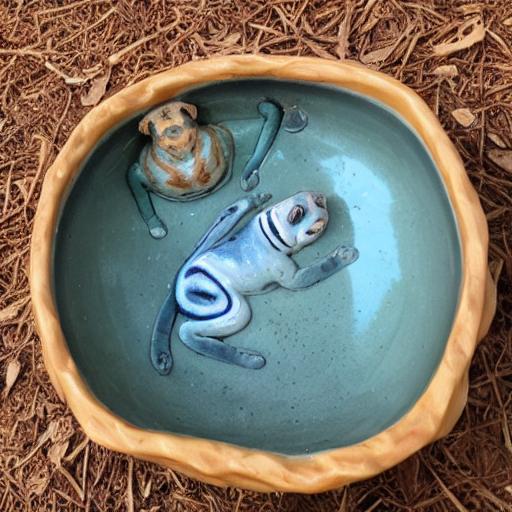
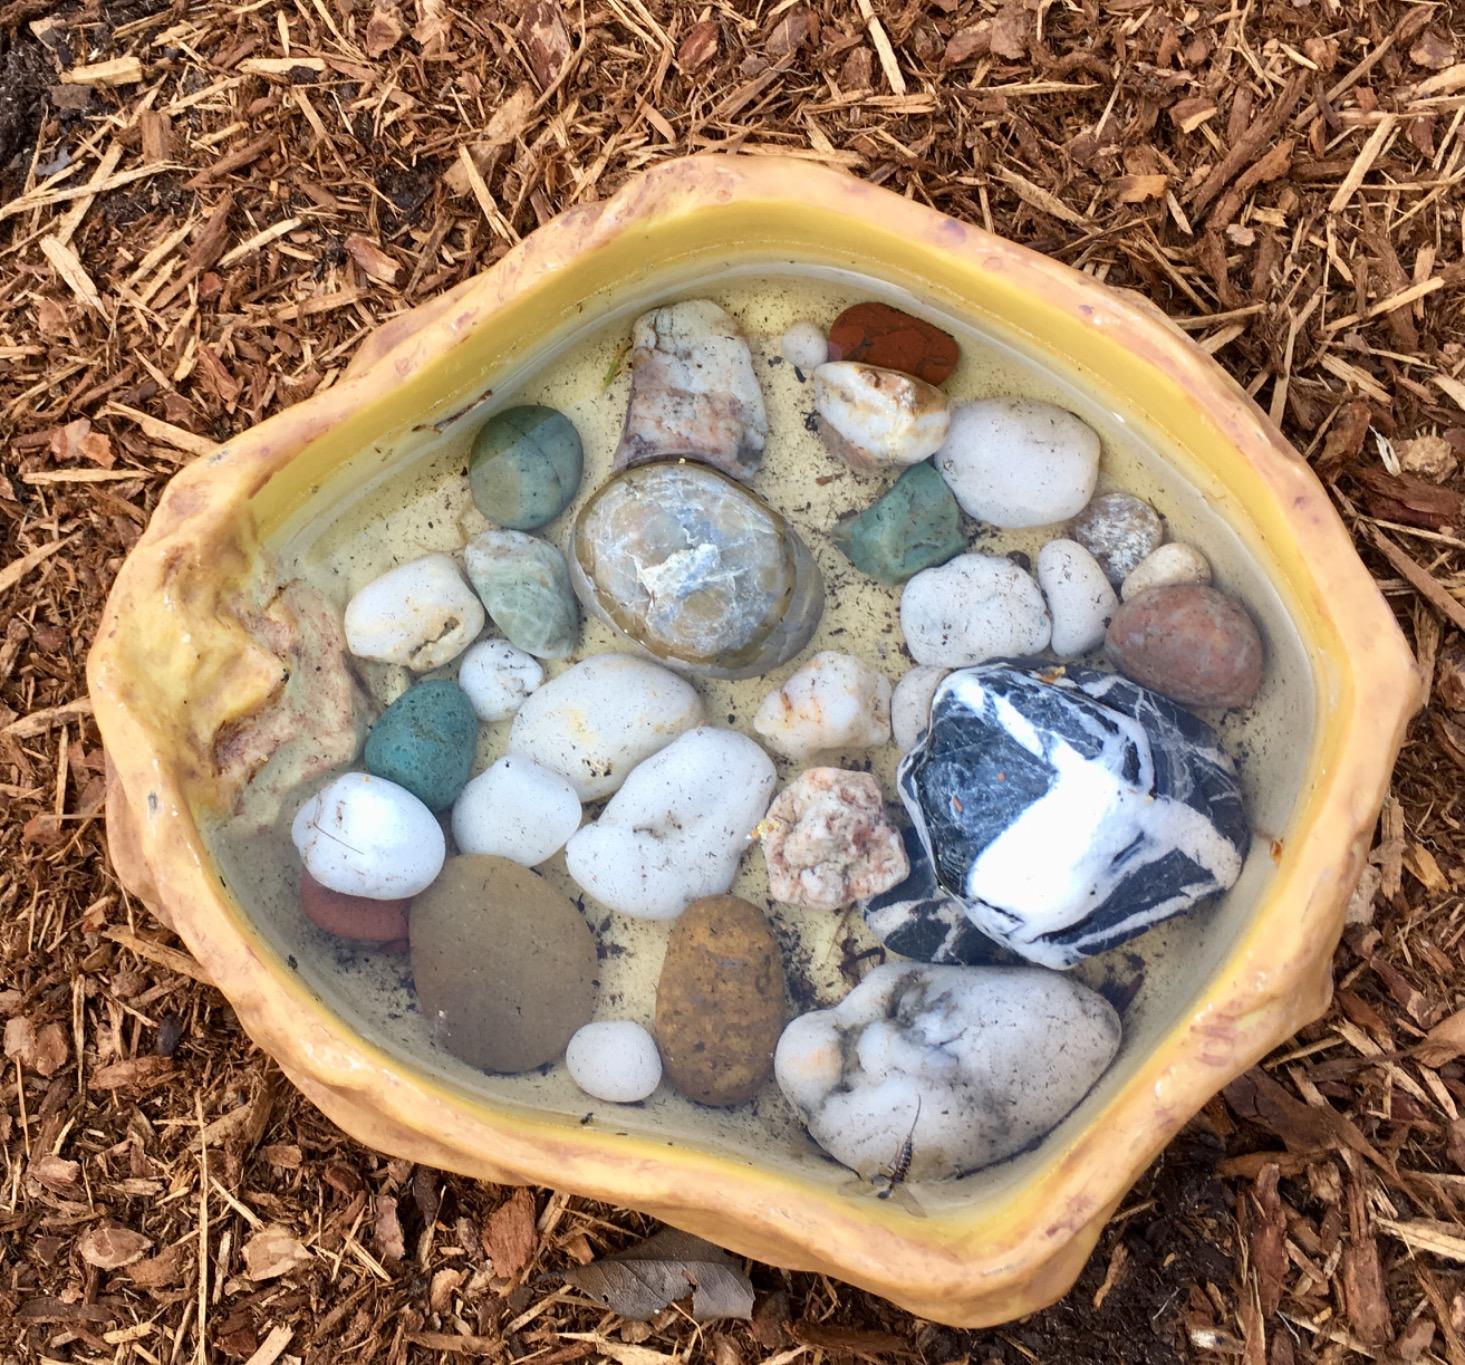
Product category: items_bowl
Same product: no